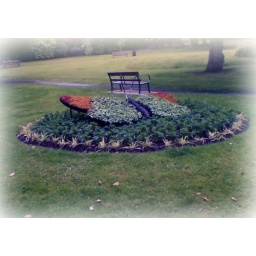
green butterfly in my local park